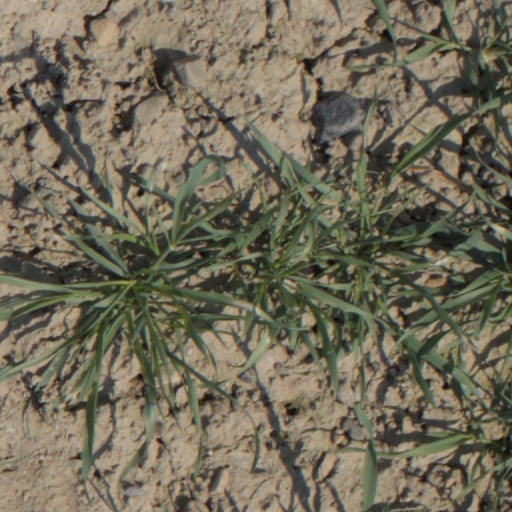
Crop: wheat